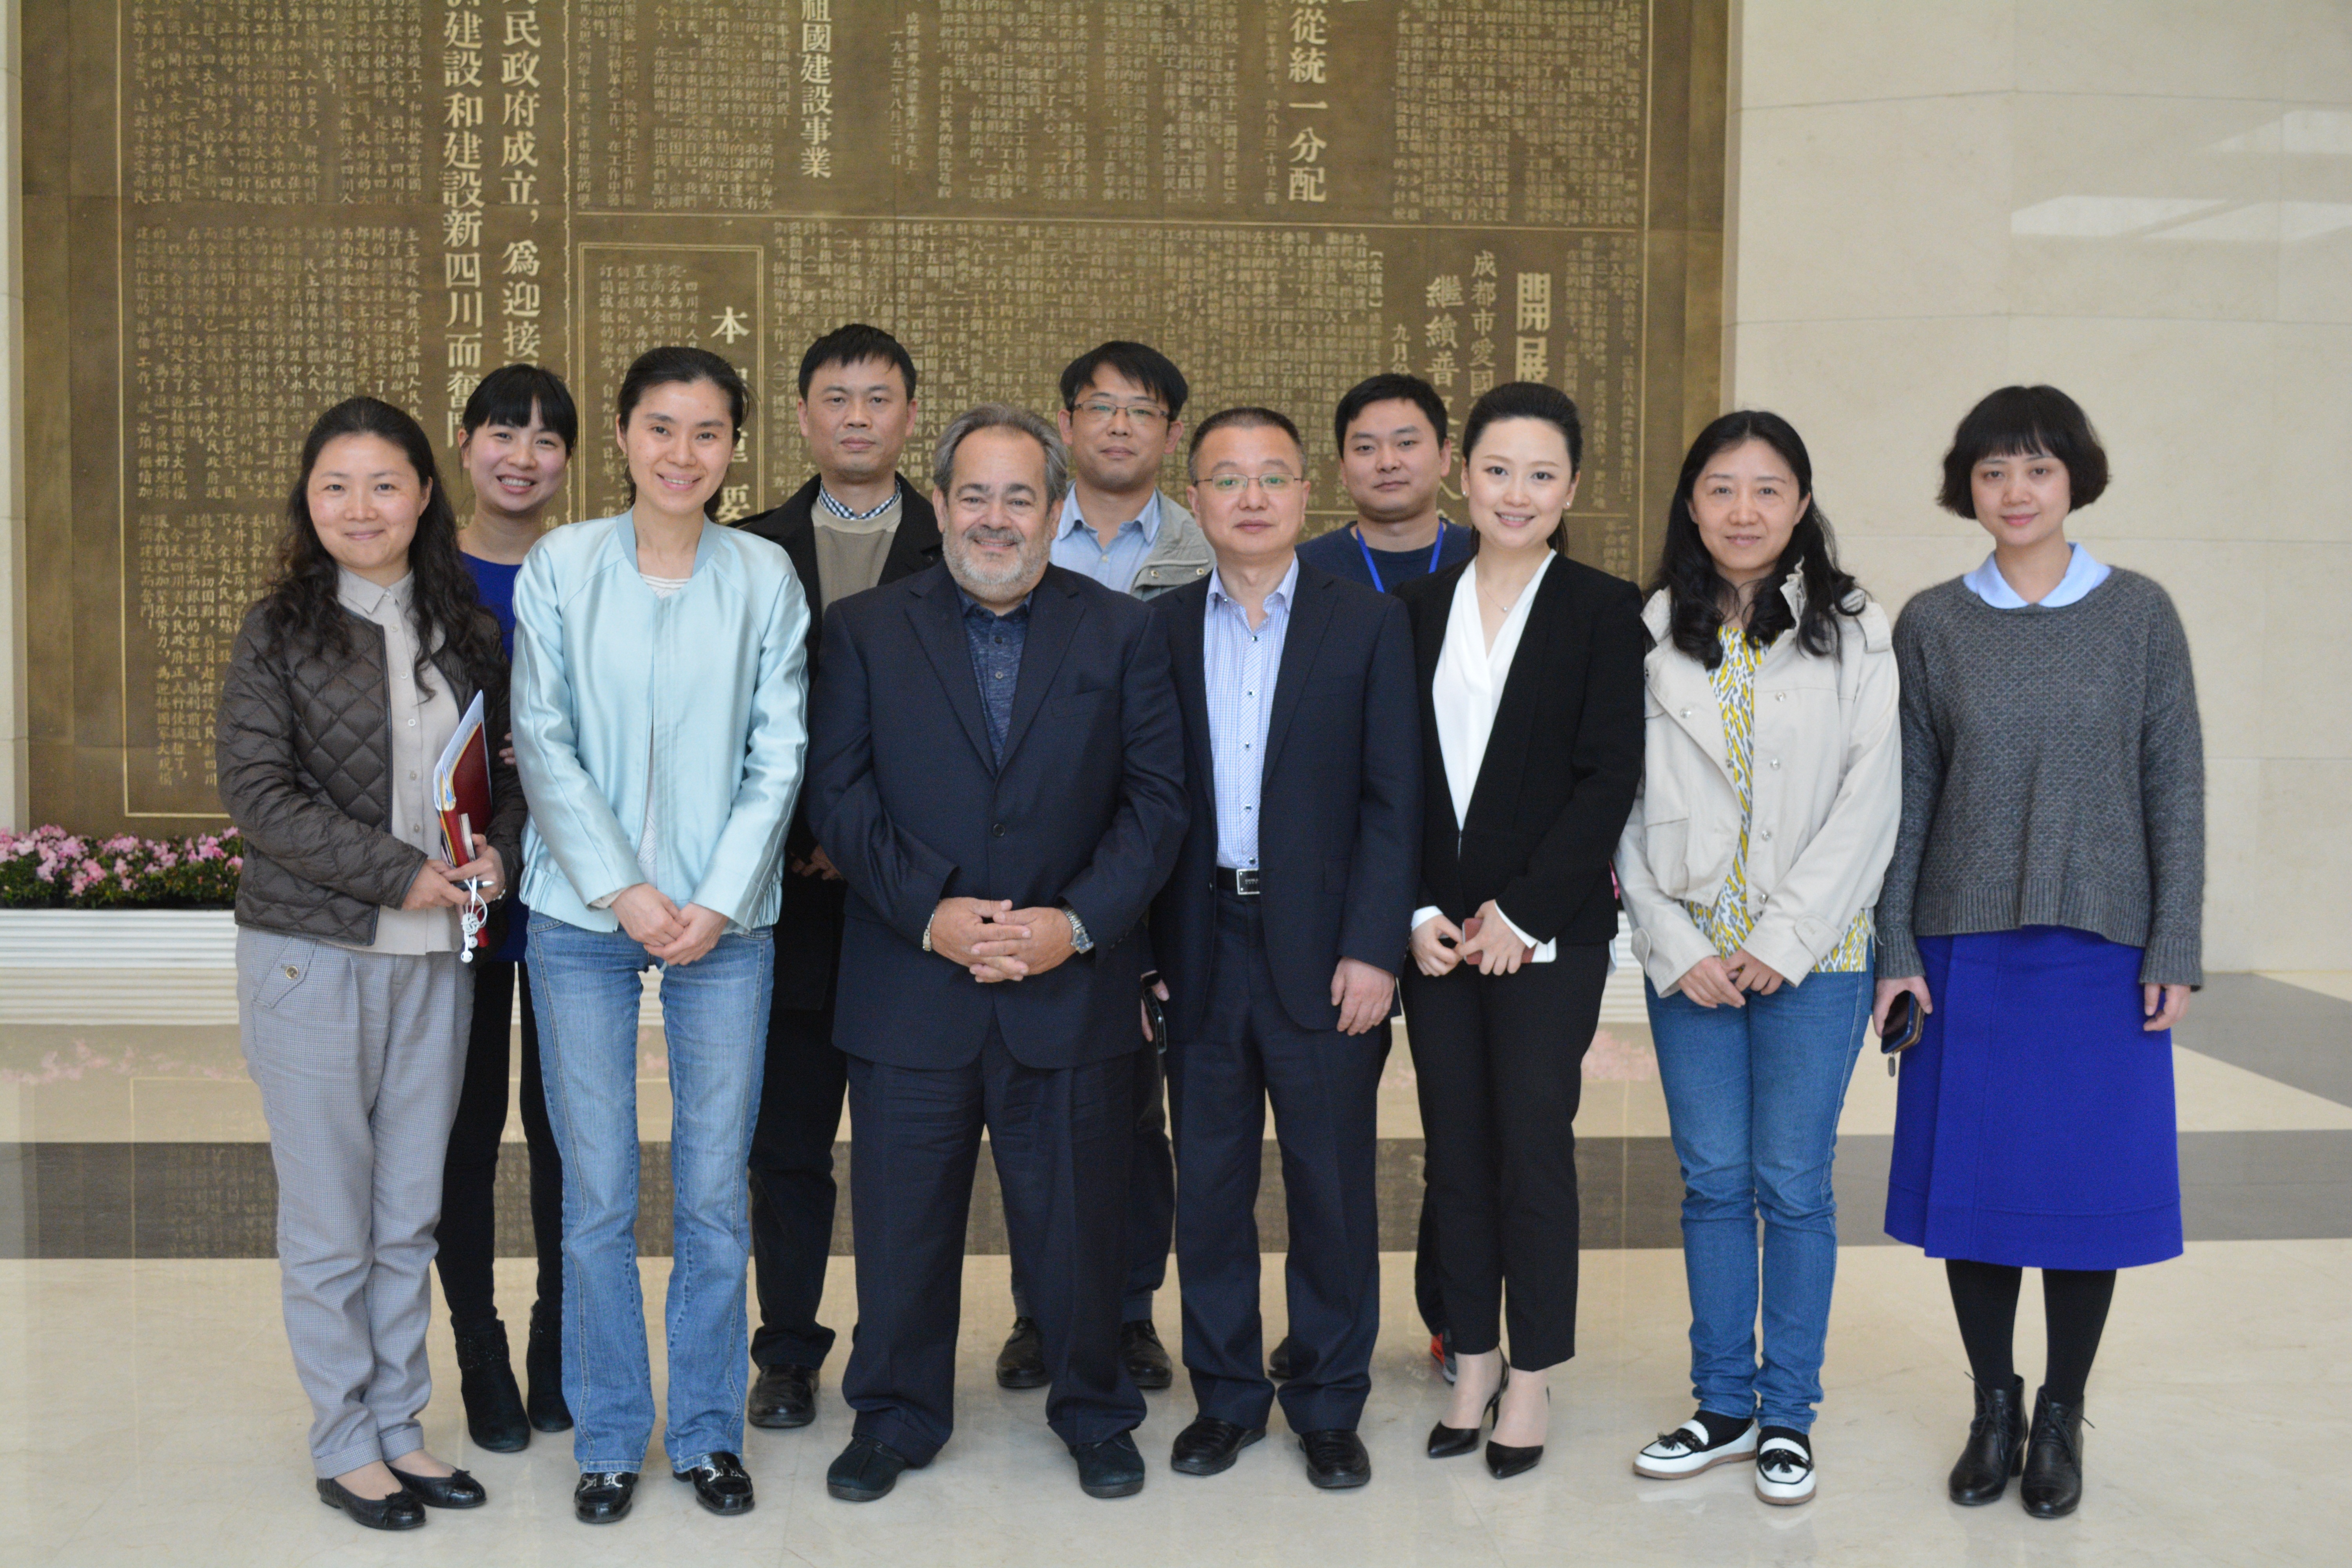
suit, student, professional, business, profession, team, official, management, institution, social group, businessperson, public relations